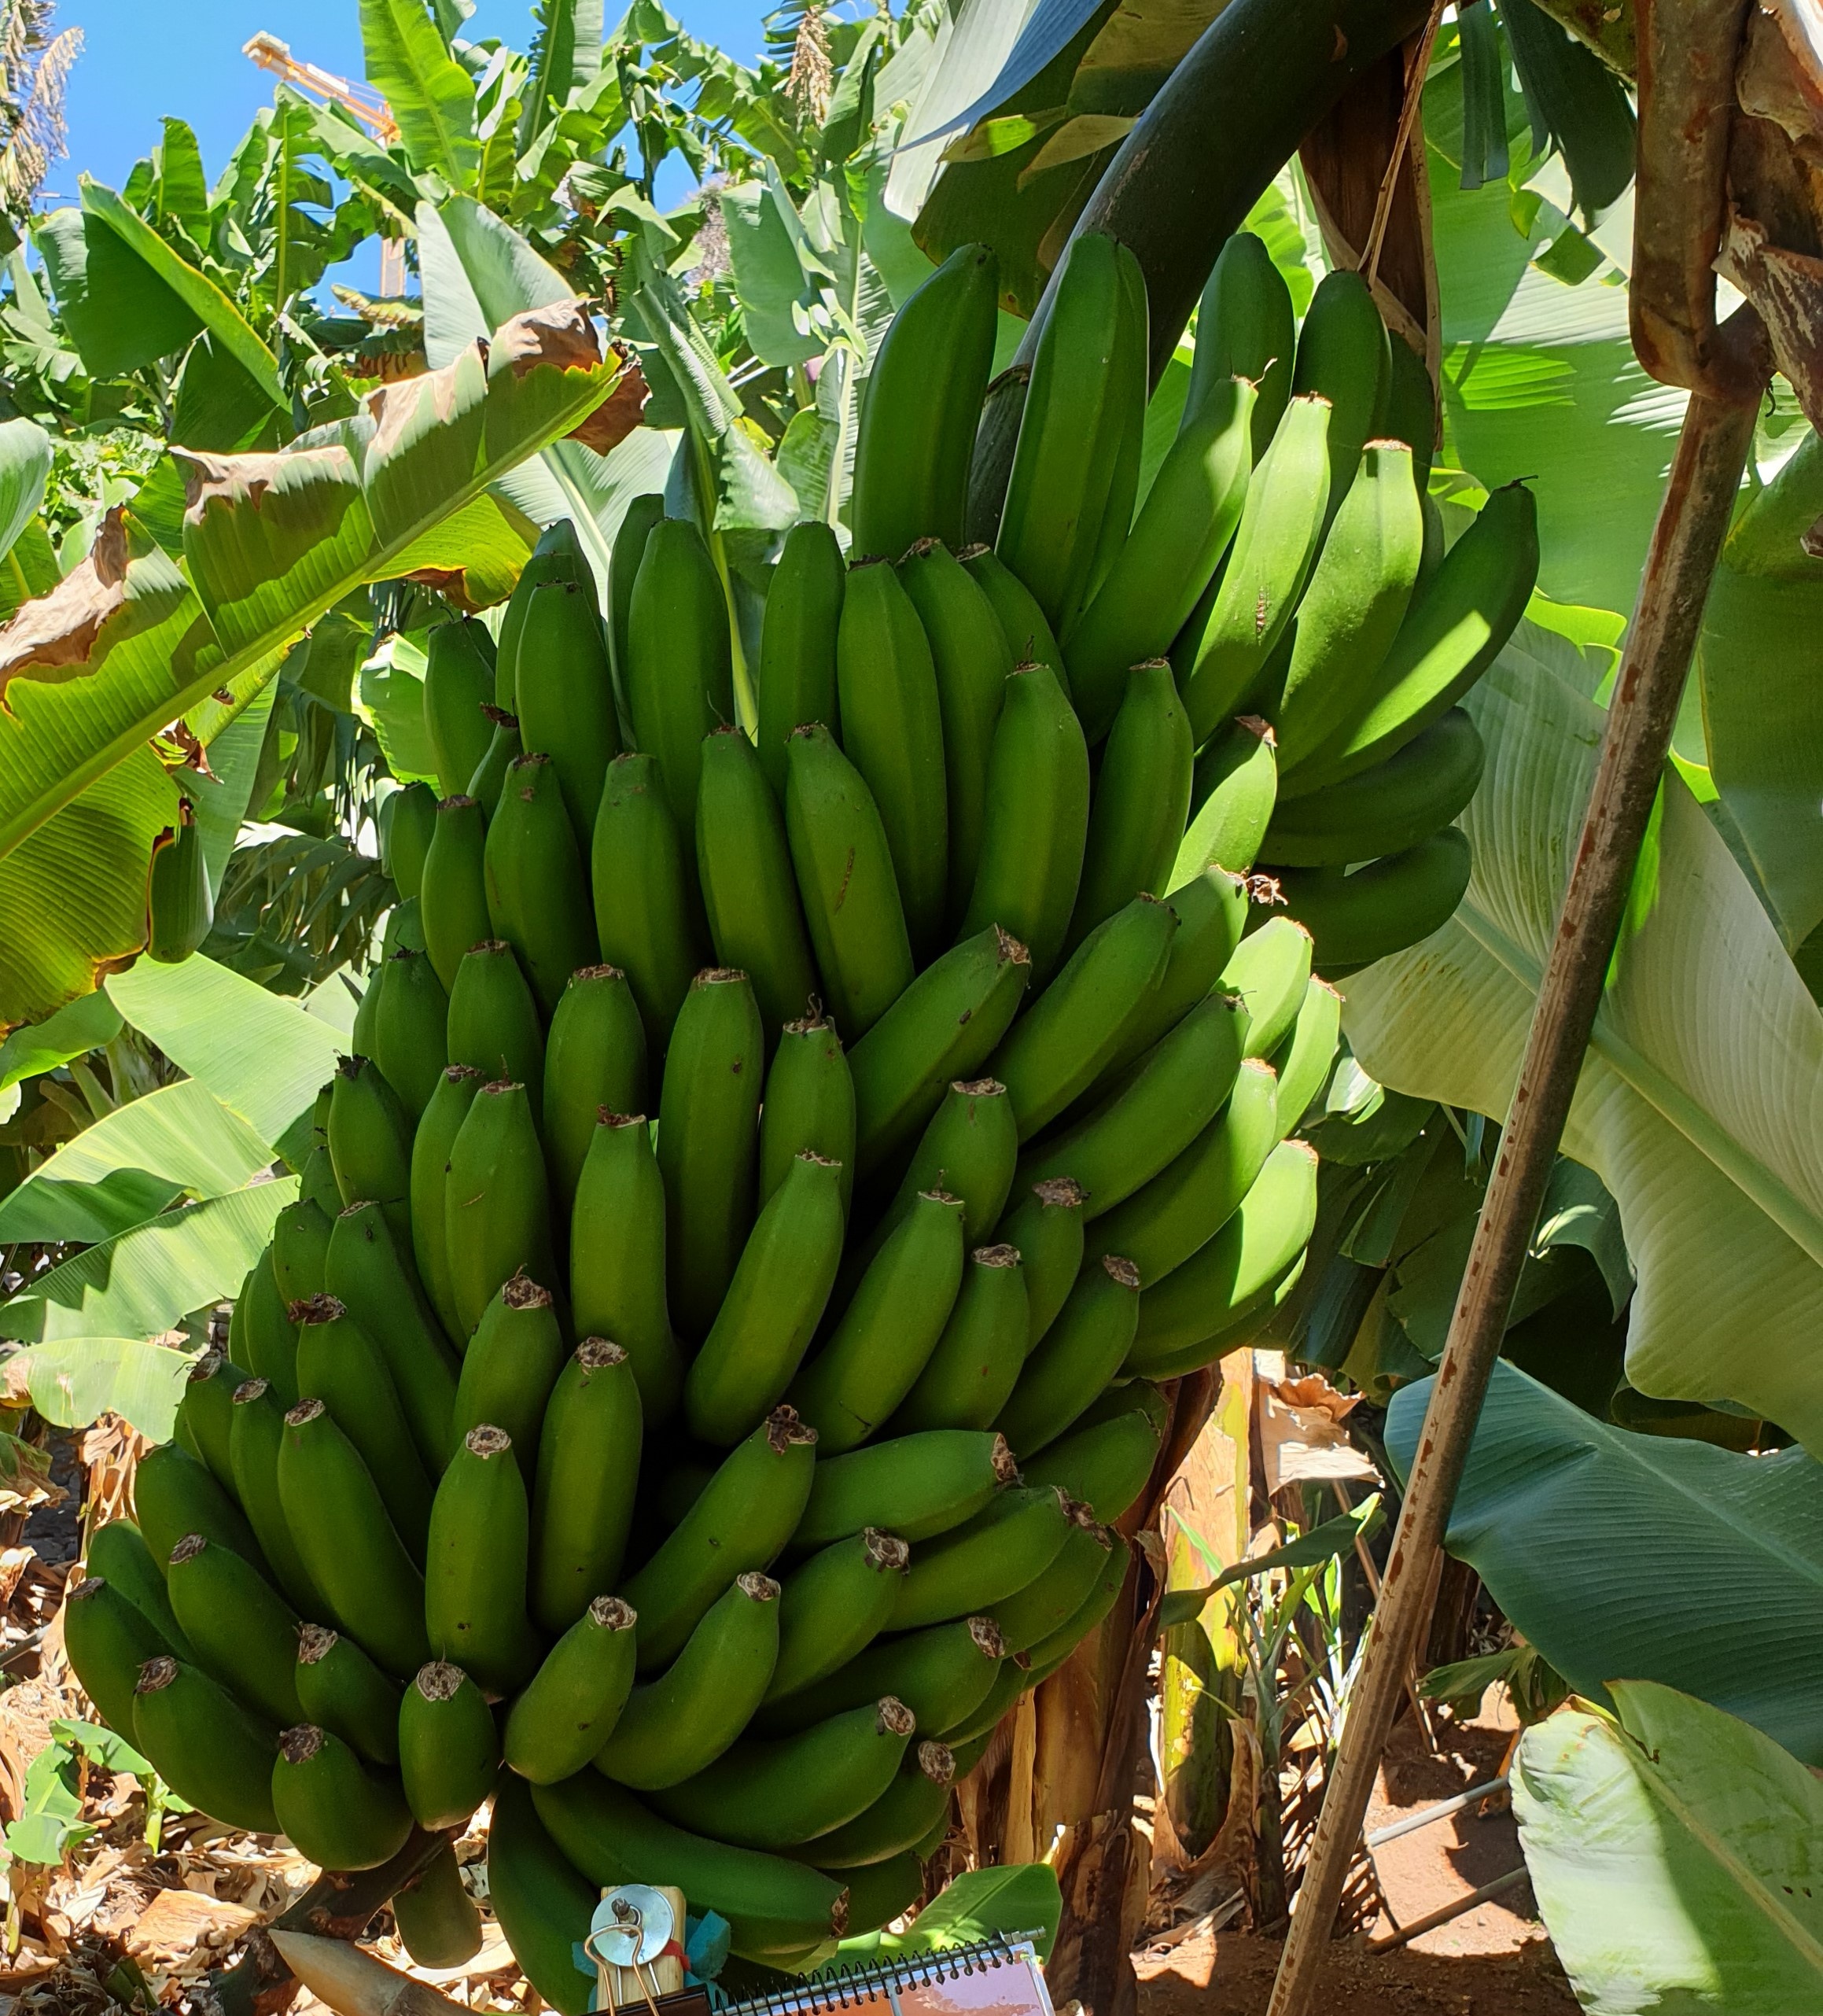
Label: Cut